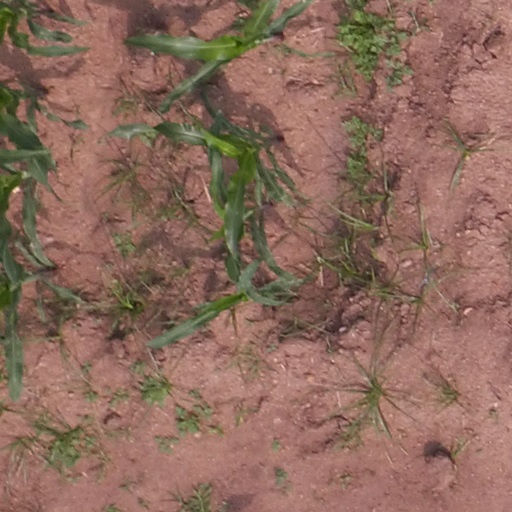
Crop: maize; corn